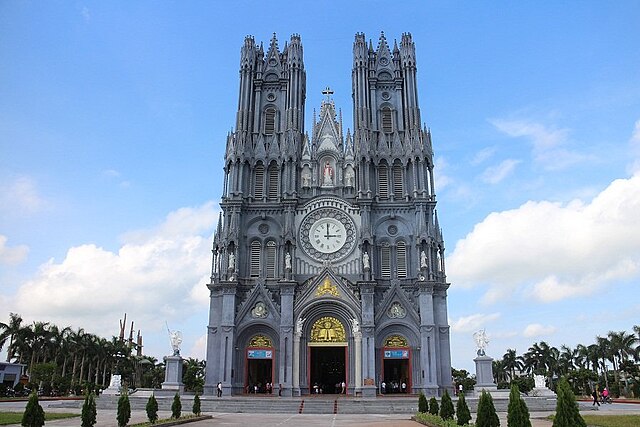
user: text: Nhà thờ có bao nhiêu tháp chuông chính?
assistant: text: Hai

user: text: Nhà thờ trong hình tên là gì?
assistant: text: Nhà thờ Bác Trạch

user: text: Phong cách kiến trúc của nhà thờ này có nguồn gốc từ đâu?
assistant: text: Châu Âu